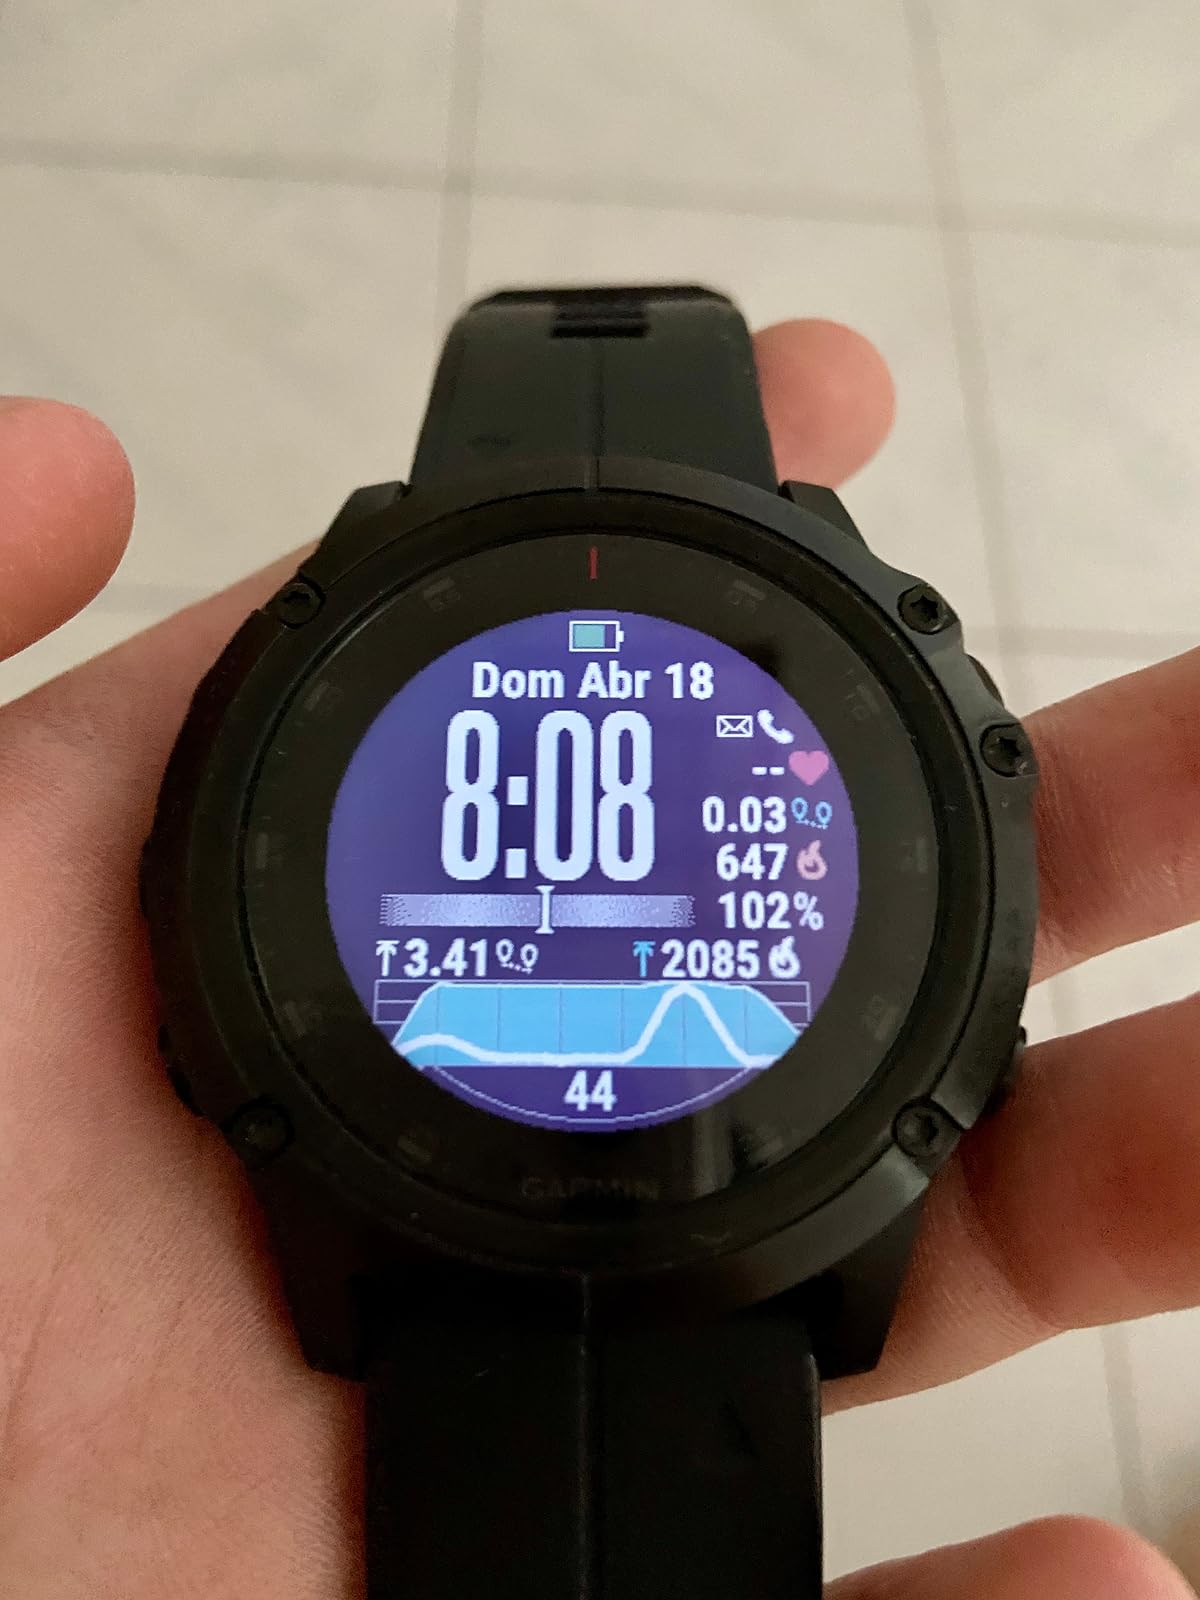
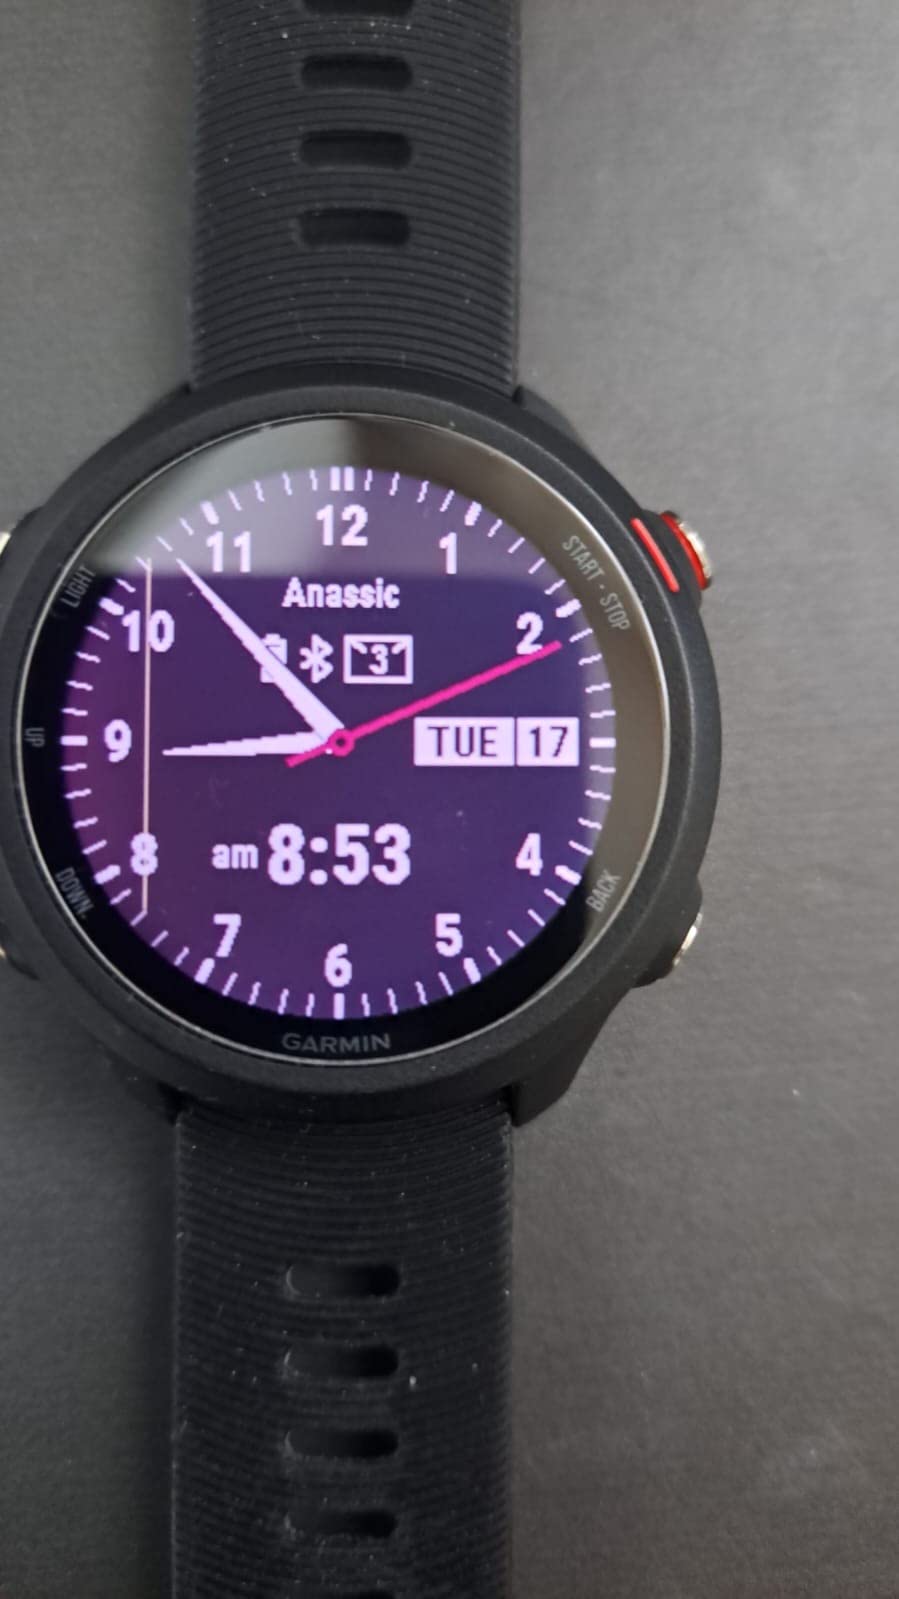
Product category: smartwatch
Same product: no